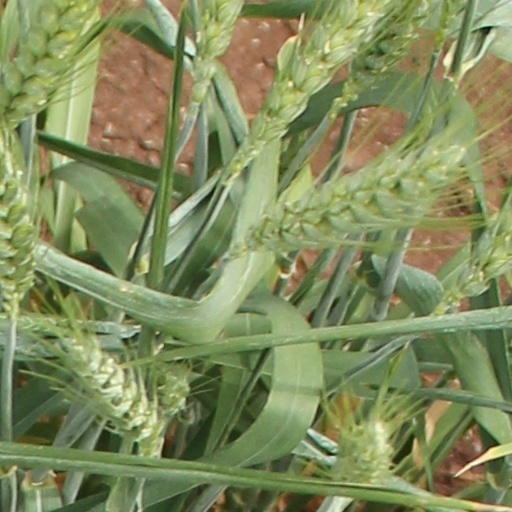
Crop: wheat